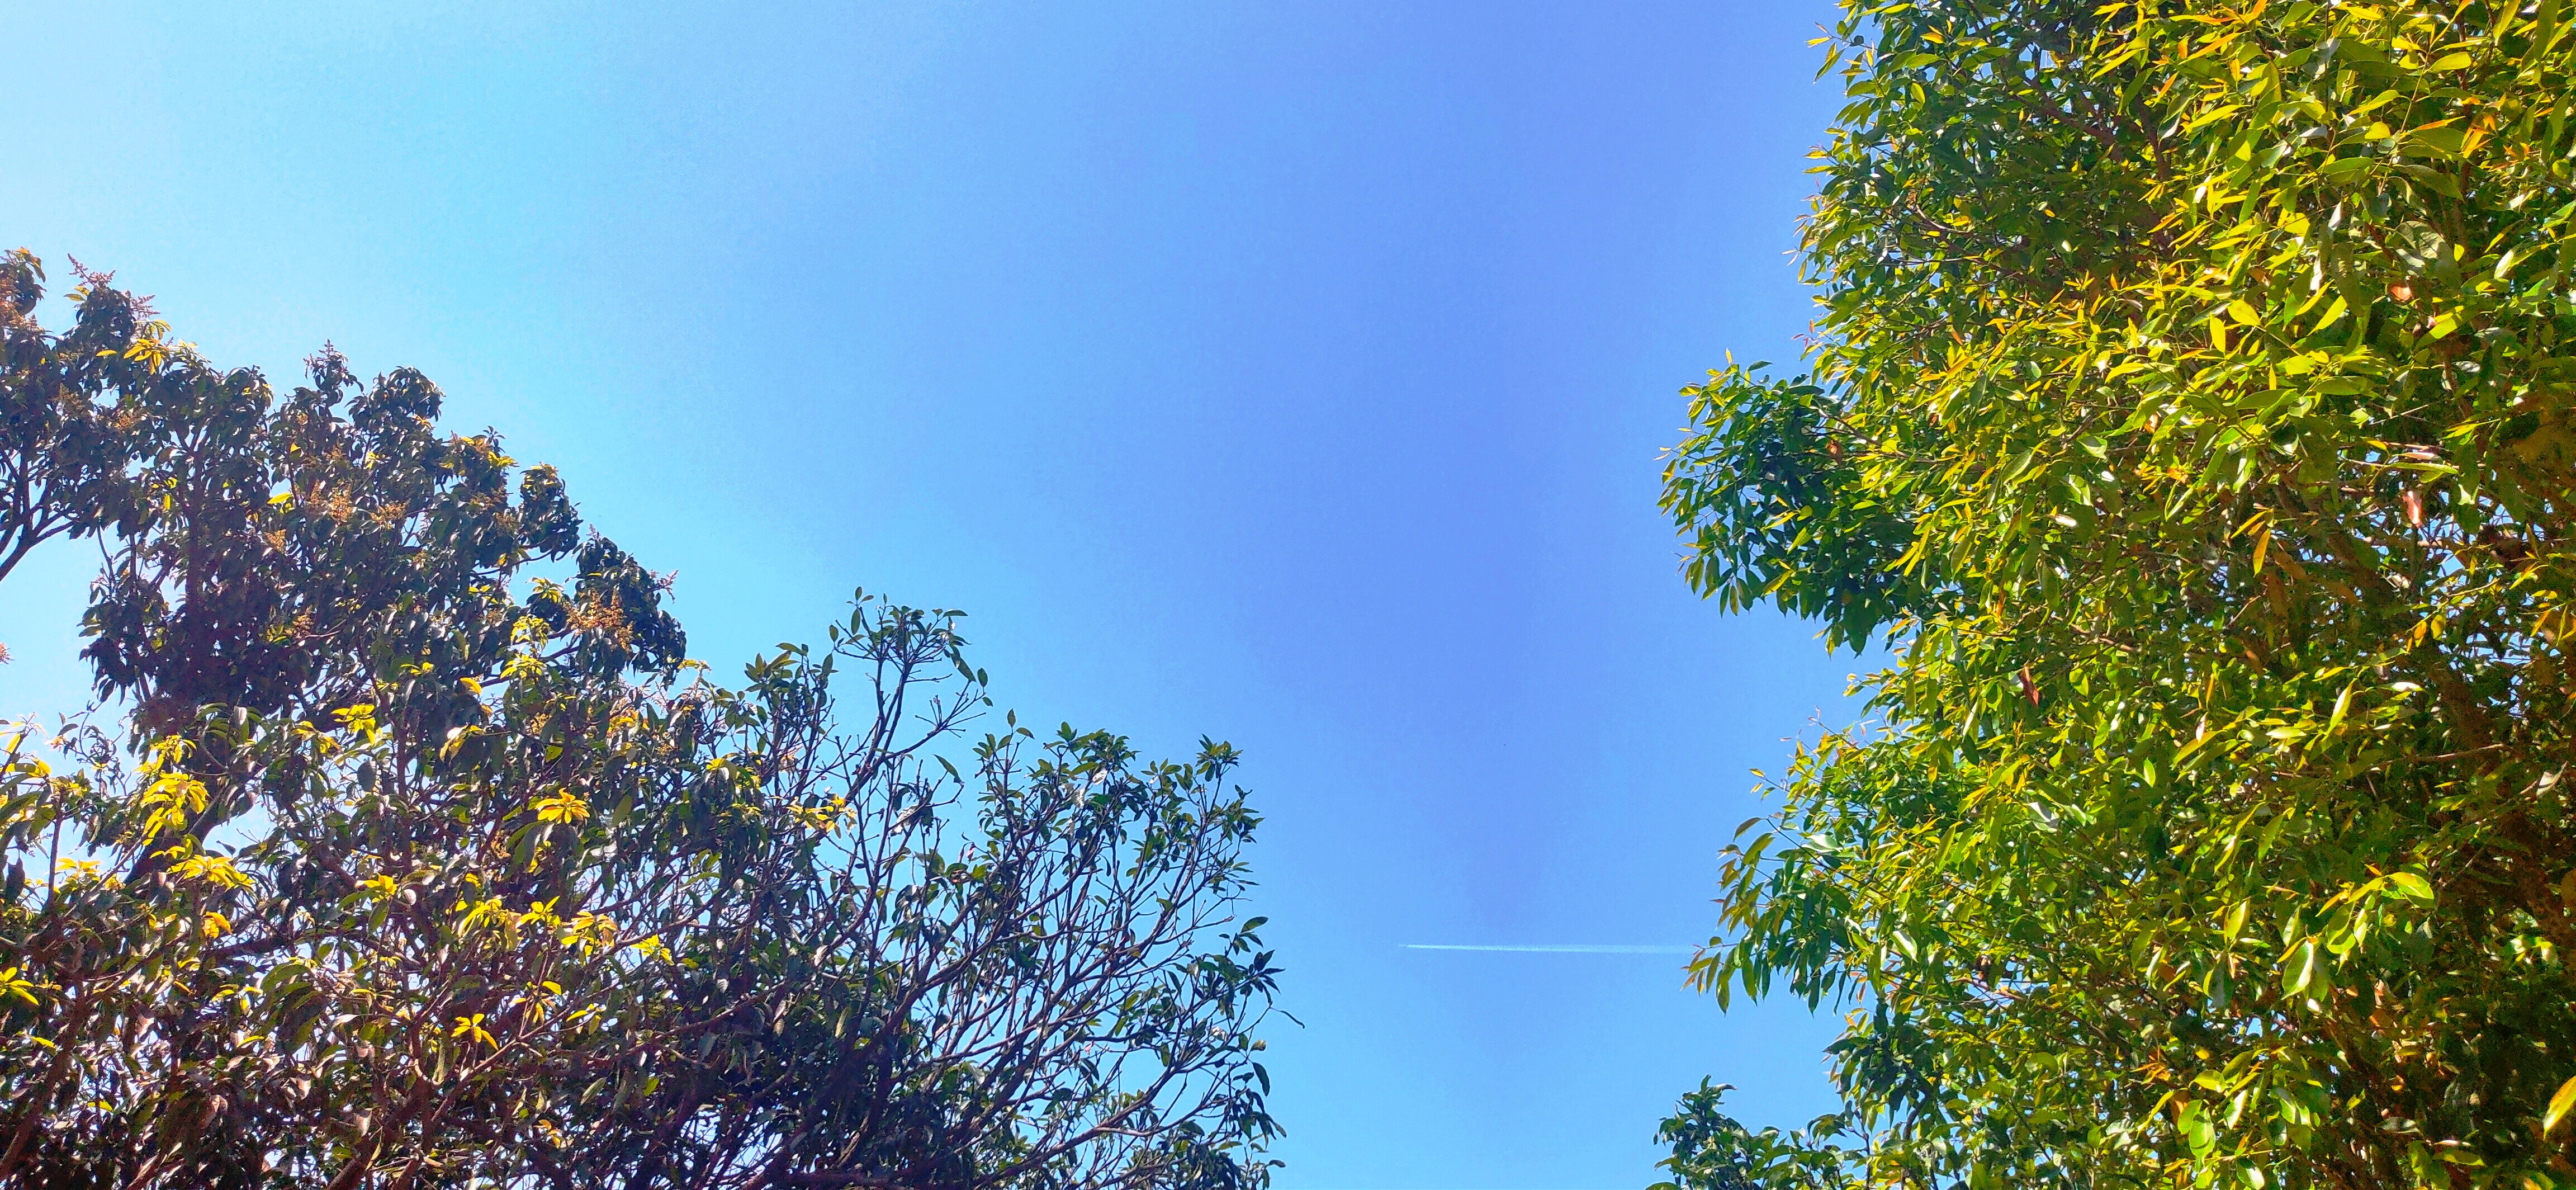
sky, tree, nature, daytime, vegetation, blue, leaf, green, natural landscape, natural environment, biome, yellow, nature reserve, sunlight, branch, cloud, woody plant, plant, spring, atmosphere, forest, temperate broadleaf and mixed forest, tropical and subtropical coniferous forests, landscape, meteorological phenomenon, state park, autumn